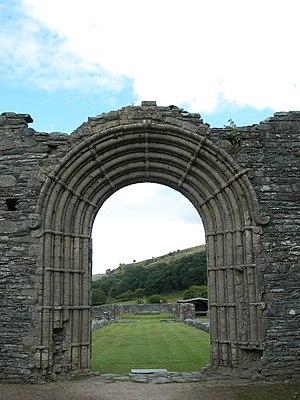
Strata Florida est une ancienne abbaye cistercienne à Pontrhydfendigaid, près de Tregaron dans le Ceredigion, au Pays de Galles.
-10000 : premières traces archéologiques de vie humaine